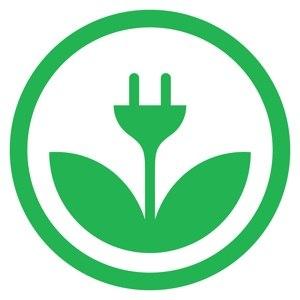
Le Green cloud computing, abrégé en Green cloud, est un terme désignant le fait de réduire l'empreinte environnementale du Cloud computing. Celle-ci prend en compte la consommation énergétique, mais aussi les déchets matériels, les types de matériaux utilisés et l'économie de toutes autres ressources. Il existe différentes méthodes de calculs afin d'évaluer l'empreinte environnementale.